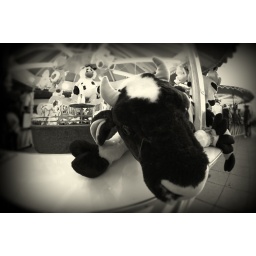
Meet me near the clock tower in 15 minutes, I'll explain everything